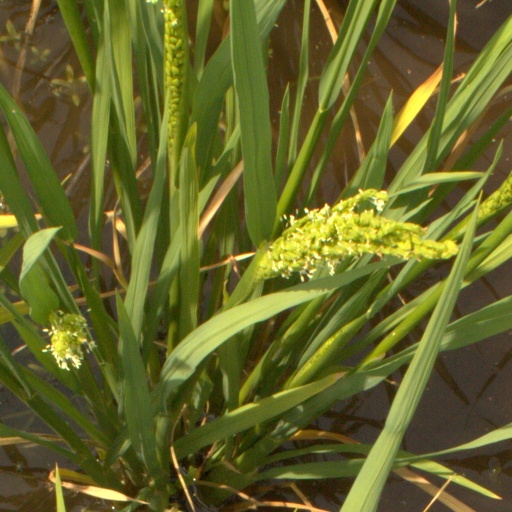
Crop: rice